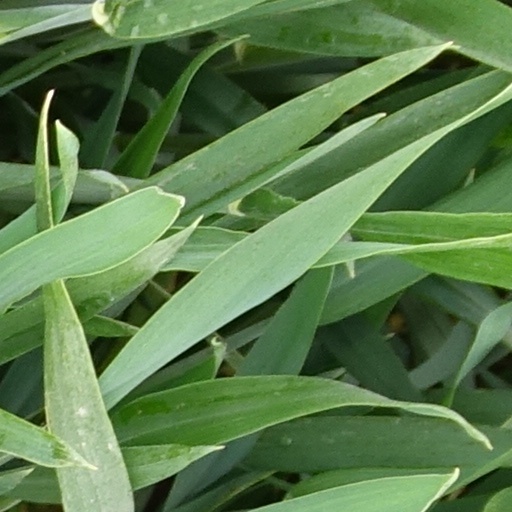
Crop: wheat